Hornswoggle

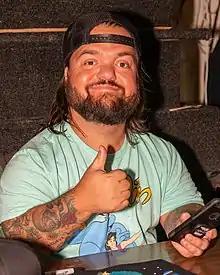
Hornswoggle in 2019

Dylan Mark Postl (born May 29, 1986) is an American professional wrestler and YouTuber. He is best known under the ring name Hornswoggle. He is signed to WWE under a legends contract and performs on the independent circuit, sometimes under the tweaked name Swoggle. He is also known for his tenure in Impact Wrestling.